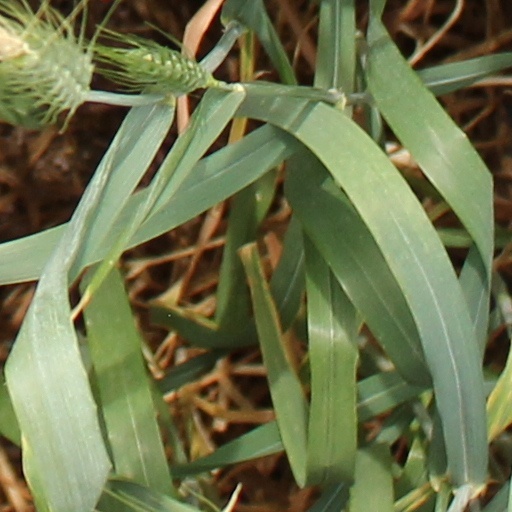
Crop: wheat